Fukuia multistriata

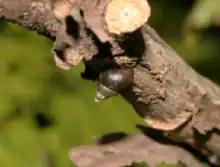
An individual of "Fukuia multistriata" resting on a tree branch.

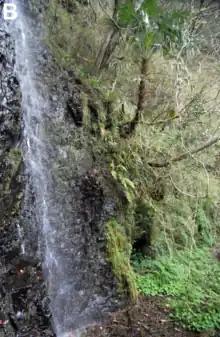
The habitat of the amphibious species "Fukuia multistriata" is beside the waterfall.

This species is a freshwater snail that lives in mountain streamlets. It is also an amphibious snail and it is often arboreal.